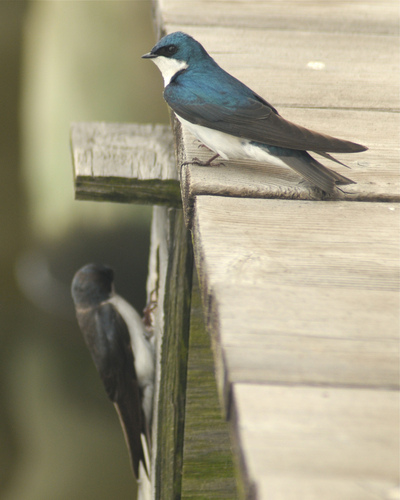
the bird has small beak when compared to its body, blue crown, white throat, breast and belly.
this bird has a white belly and breast, with blue coverts turning to black on the primary feathers.
an average sized bird with a white face and underbelly, blue and grey wing and tail feathers, and a short bill.
a small bird with short pointed bill, white breast and blue head and wingbars.
a small bird having white throat, breast, and belly, and glossy blue wings with black tips.
two birds; one all black with just a white belly and breast and the other a mix of black and blue feathered back and a white breast and black eye ring
this is a small bird with a small beak, a white throat and belly, a blue crown, head and back, black superciliary and grey wings.
this bird is black, white and blue in color, with a very small beak.
this bird has wings that are black and has a white belly
this blue bird has a white breast and throat with a long tailfeather.
Species: Tree Swallow